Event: Nepal Earthquake
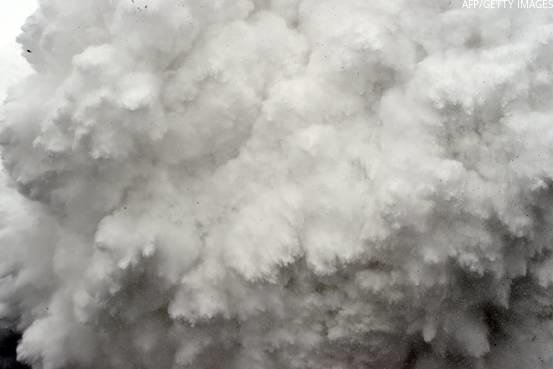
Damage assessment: no_damage